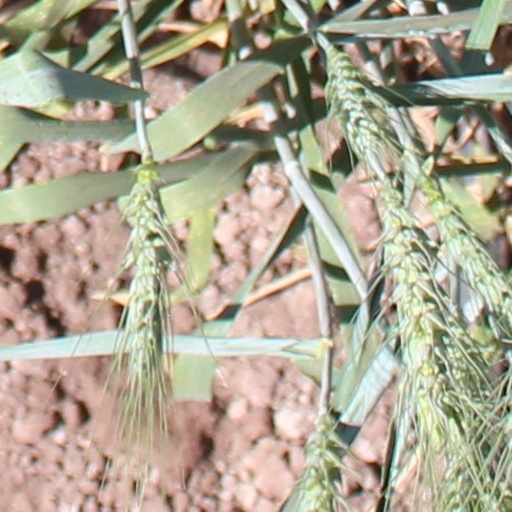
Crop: wheat